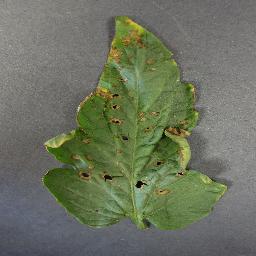
Label: Tomato___Bacterial_spot